Tick-borne encephalitis virus

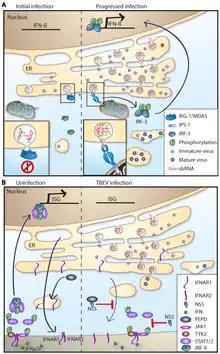
IFN evasion strategies of Tick-borne encephalitis virus (TBEV).

With the exception of food-borne cases, infection begins in the skin at the site of the tick bite. Skin dendritic (or Langerhans) cells (DCs) are preferentially targeted. Initially, the virus replicates locally and immune response is triggered when viral components are recognized by cytosolic pattern recognition receptors (PRRs), such as Toll-like receptors (TLRs). Recognition causes the release of cytokines including interferons (IFN) α, β, and γ and chemokines, attracting migratory immune cells to the site of the bite. The infection may be halted at this stage and cleared, before the onset of noticeable symptoms. Notably, tick saliva enhances infection by modulating host immune response, dampening apoptotic signals. If the infection continues, migratory DCs and macrophages become infected and travel to the local draining lymph node where activation of polymorphonuclear leukocytes, monocytes and the complement system are activated.